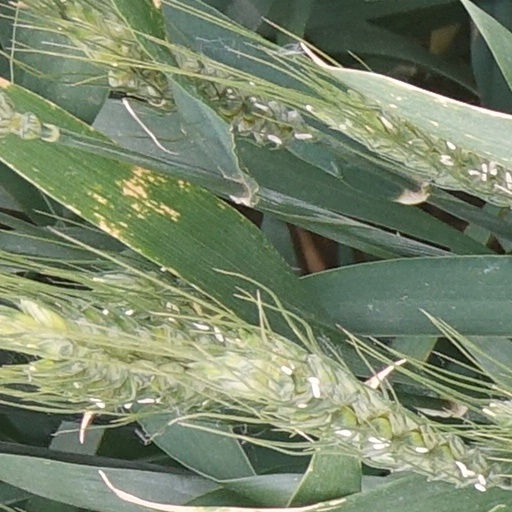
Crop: wheat